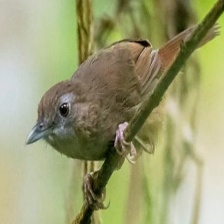
Species: ABBOTTS BABBLER
Scientific name: MALACOCINCLA ABBOTTI